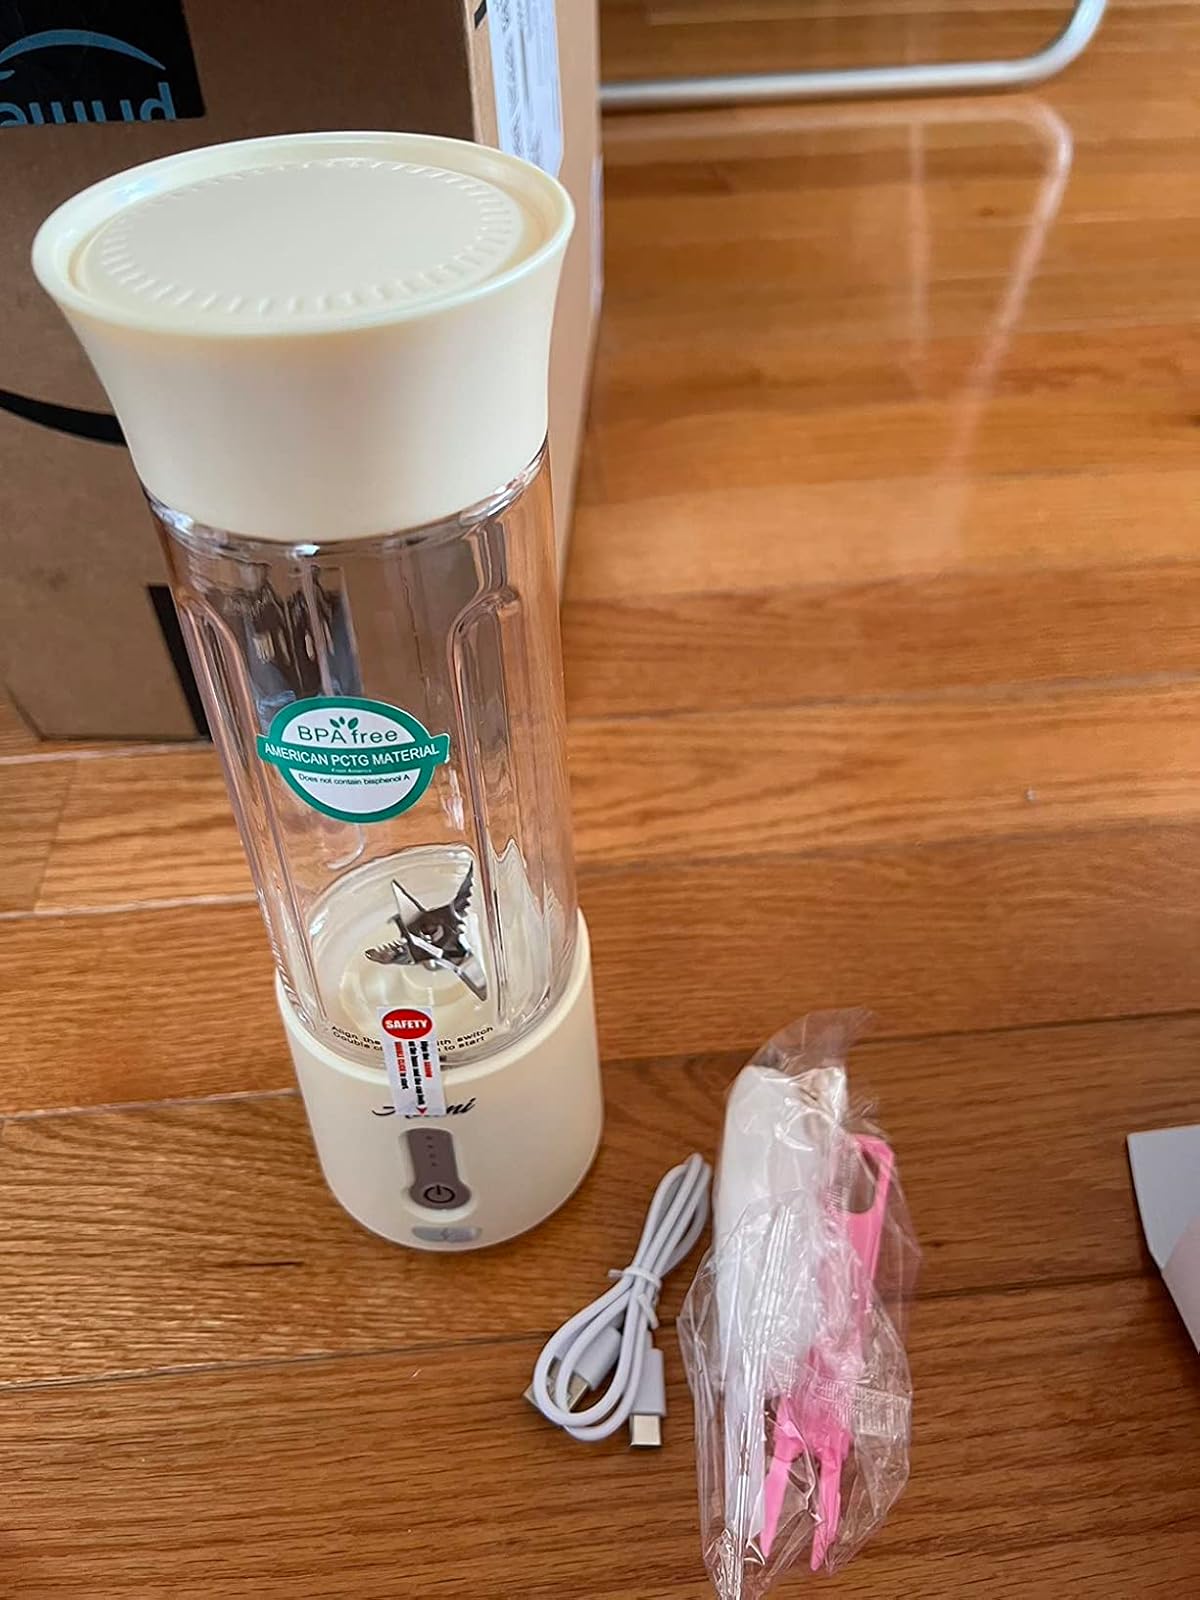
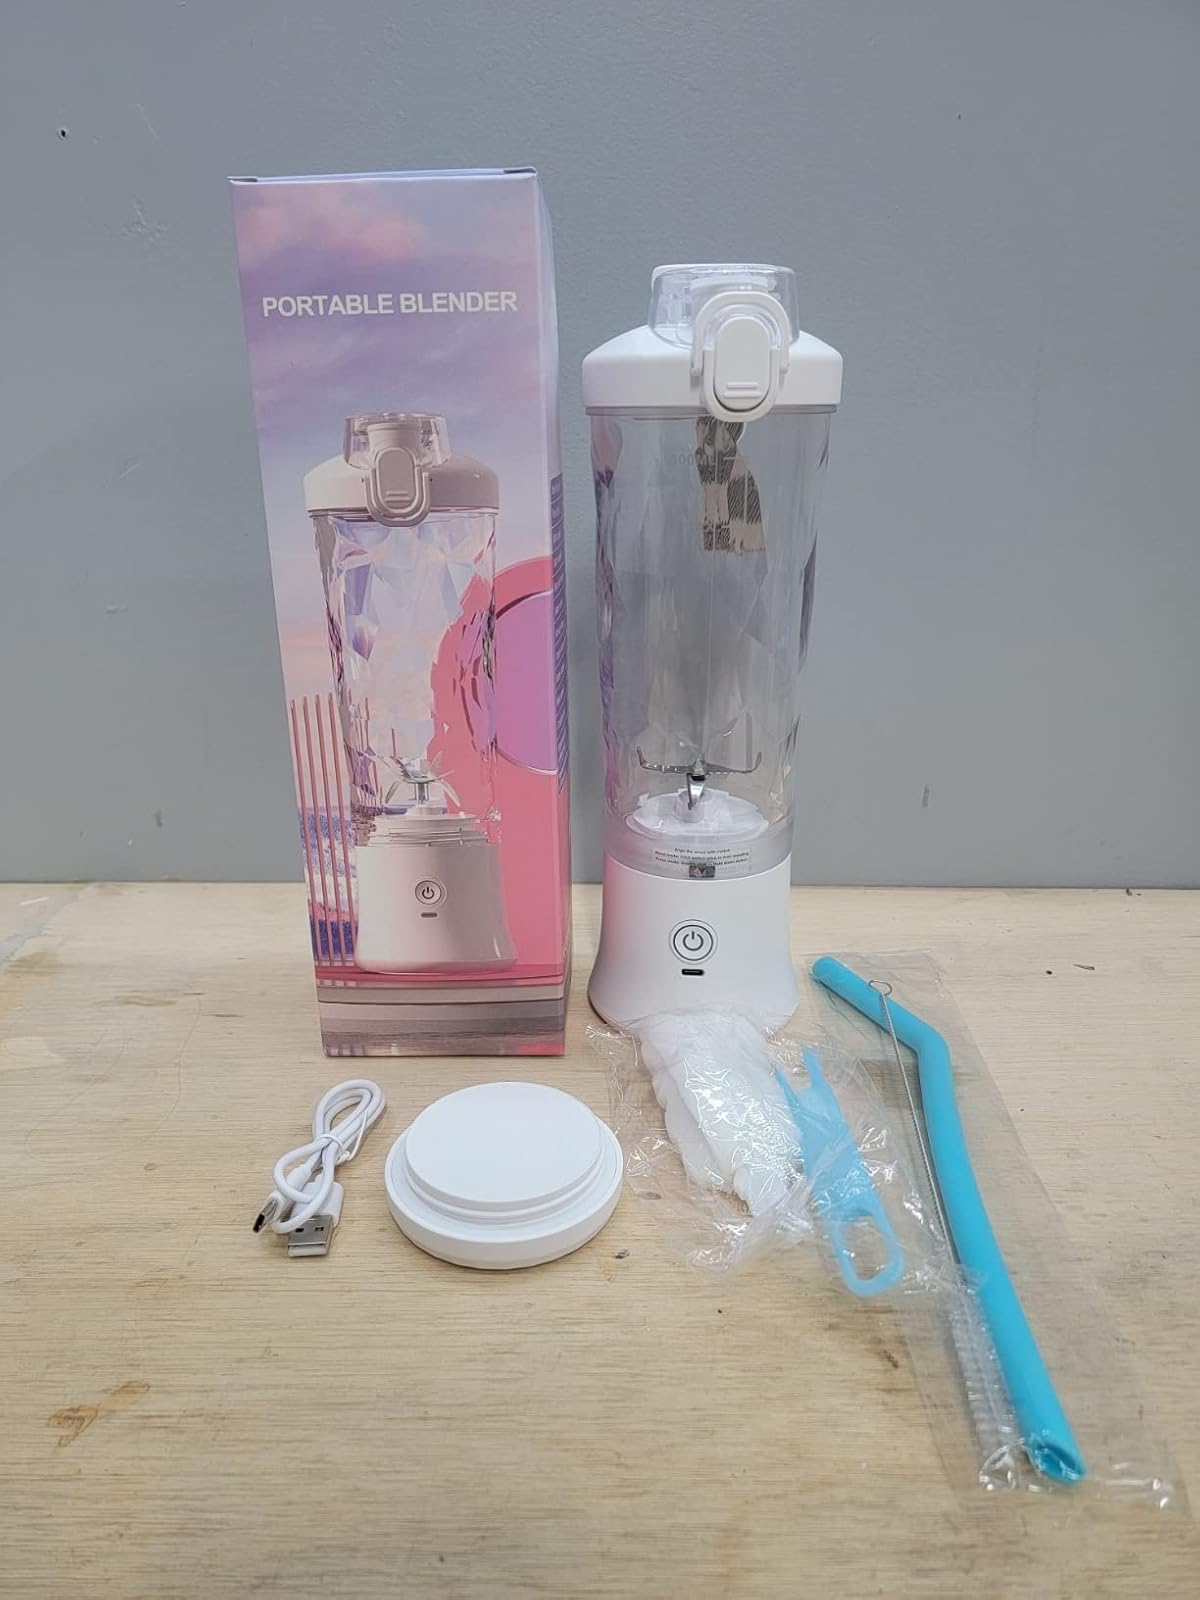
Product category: items_blender
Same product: no